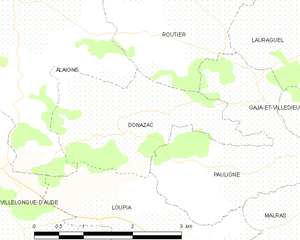
Carte des communes françaises: Donazac